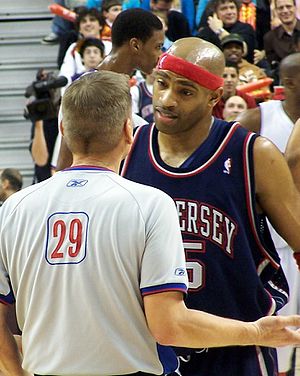
Vince Carter
Vincent Lamar "Vince" Carter er en amerikansk basketballspiller, som spiller i NBA-klubben Atlanta Hawks. Han har tidligere repræsenteret Toronto Raptors, Orlando Magic, New Jersey Nets, Phoenix Suns, Dallas Mavericks og Memphis Grizzlies. Carter er otte gange blevet valgt til NBA's All-star hold og blev i 1999 valgt som årets bedste rookie.